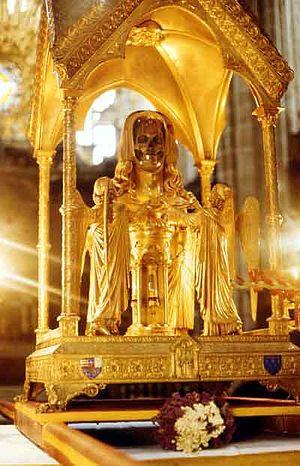
La basilique de Sainte Marie-Madeleine de Saint-Maximin-la-Sainte-Baume, achevée en 1532 est le plus important édifice religieux de style gothique bâti en Provence.